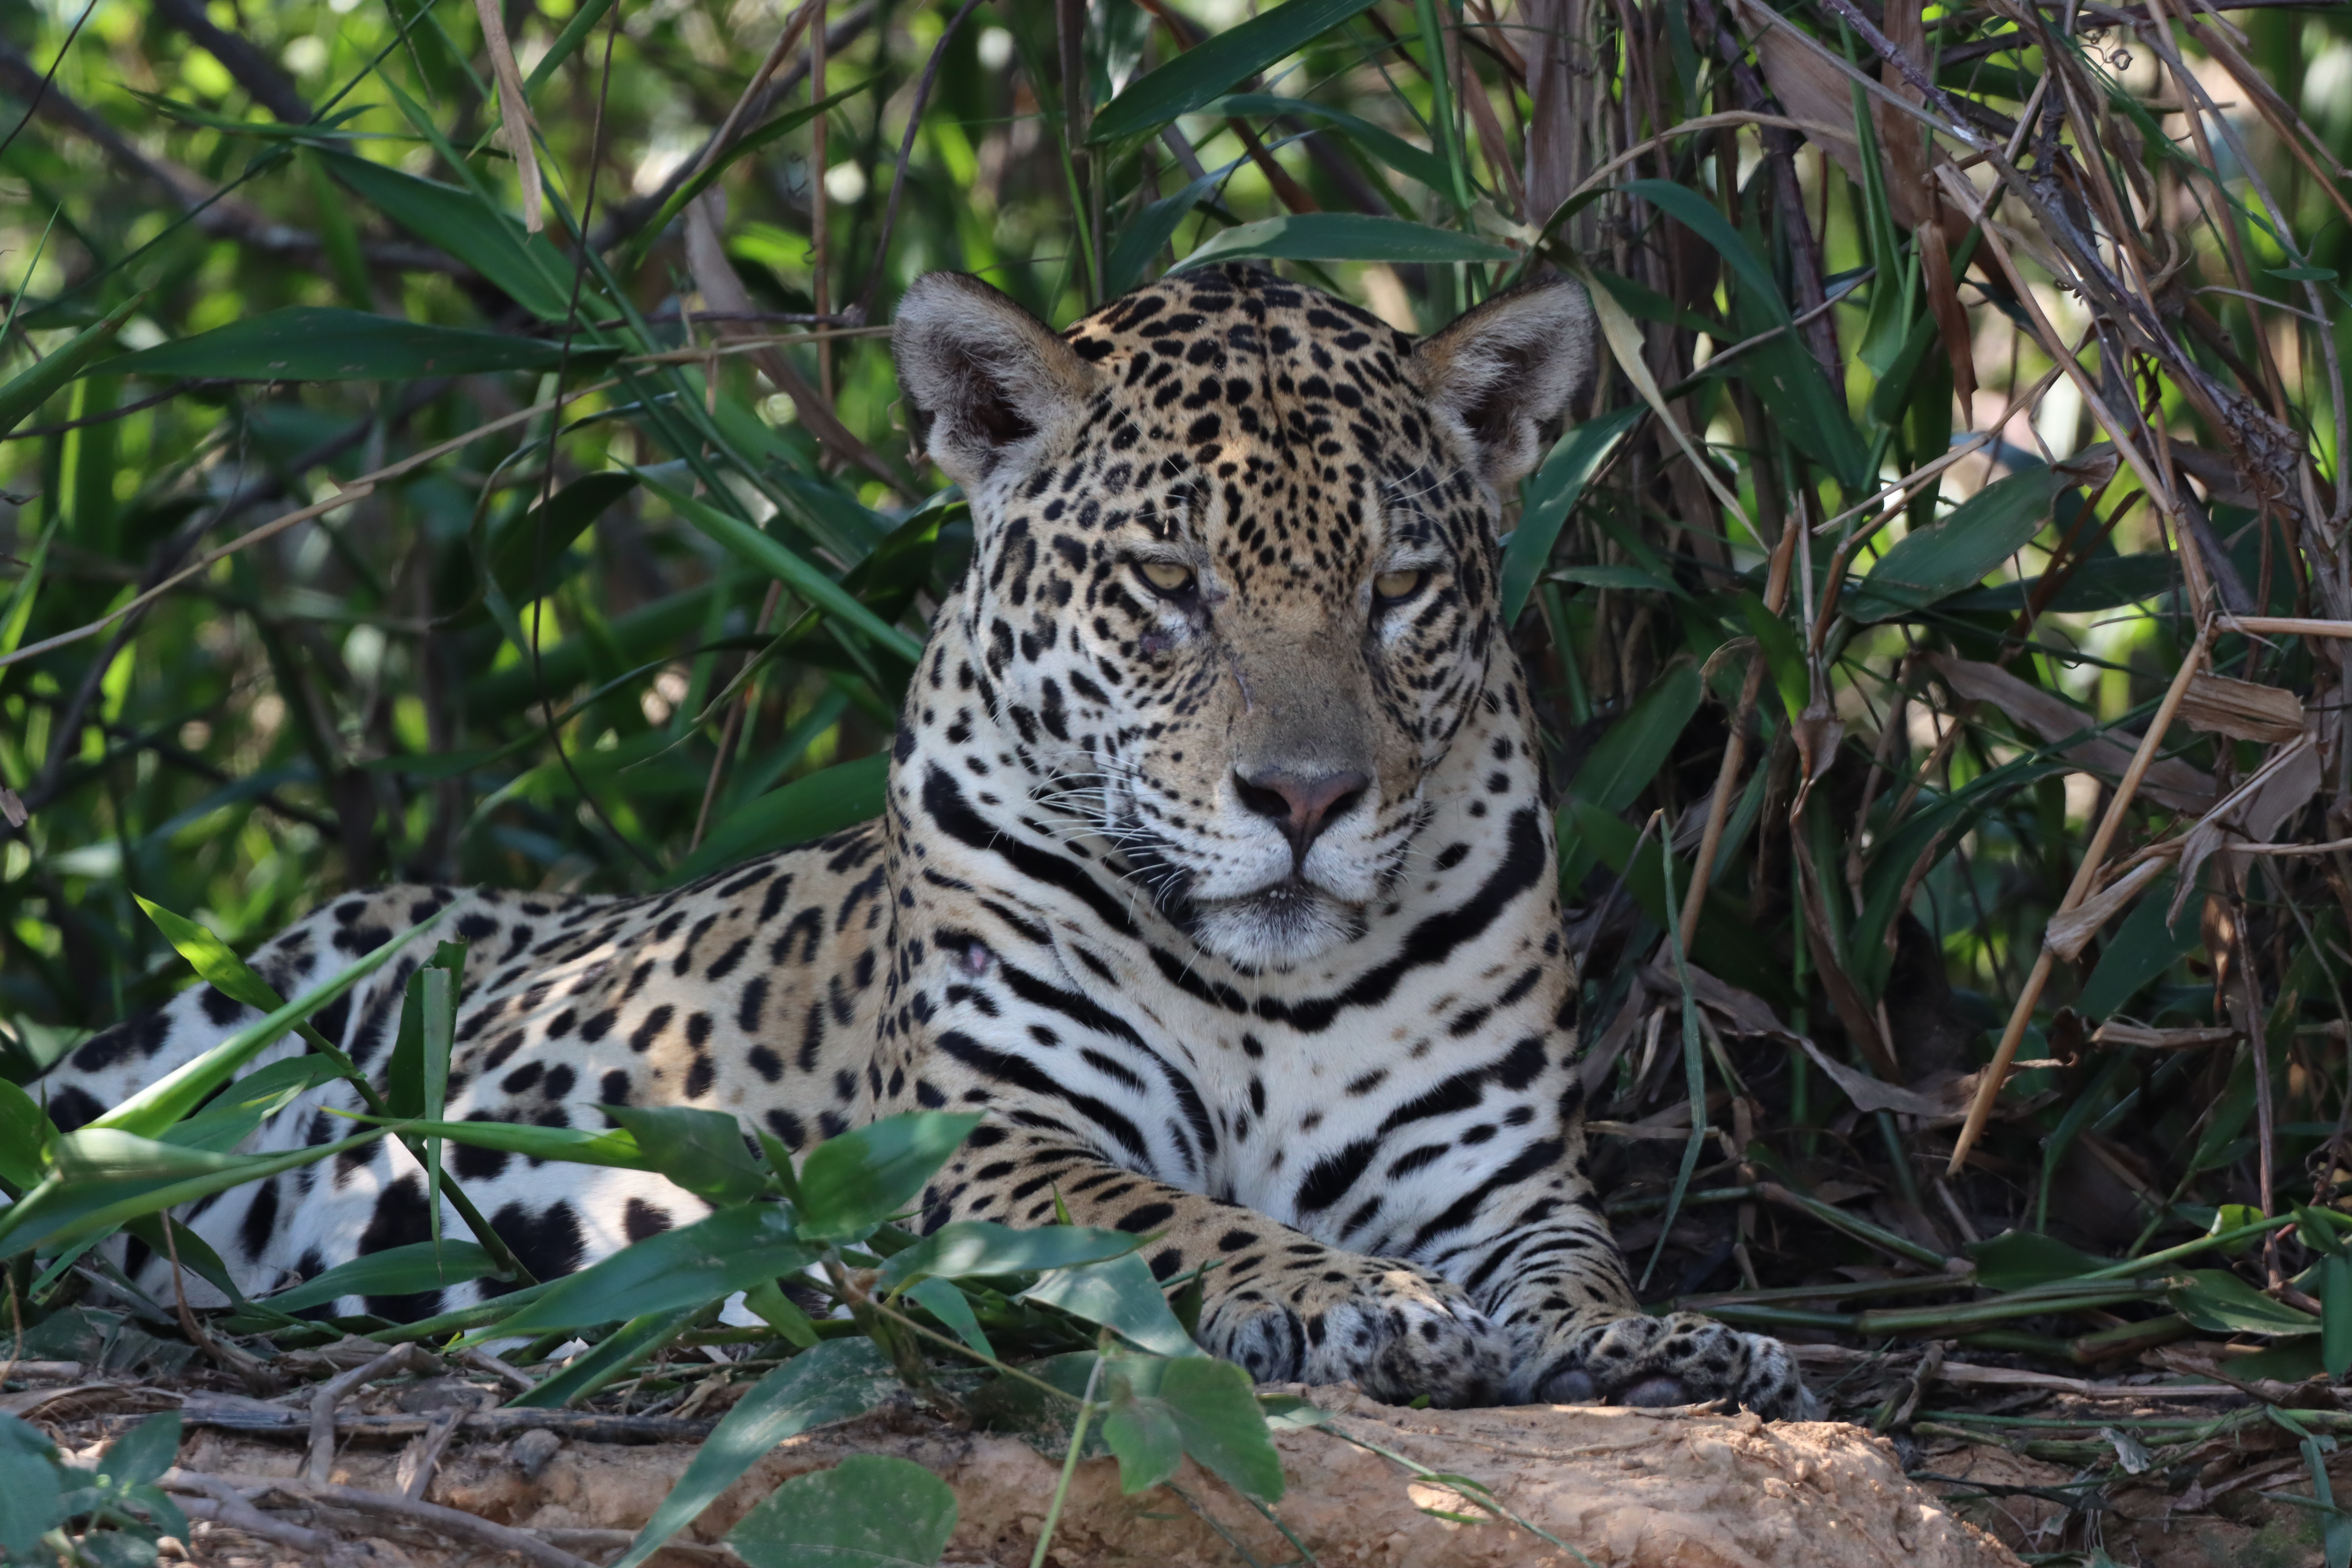
Jaguar: Kamaikua